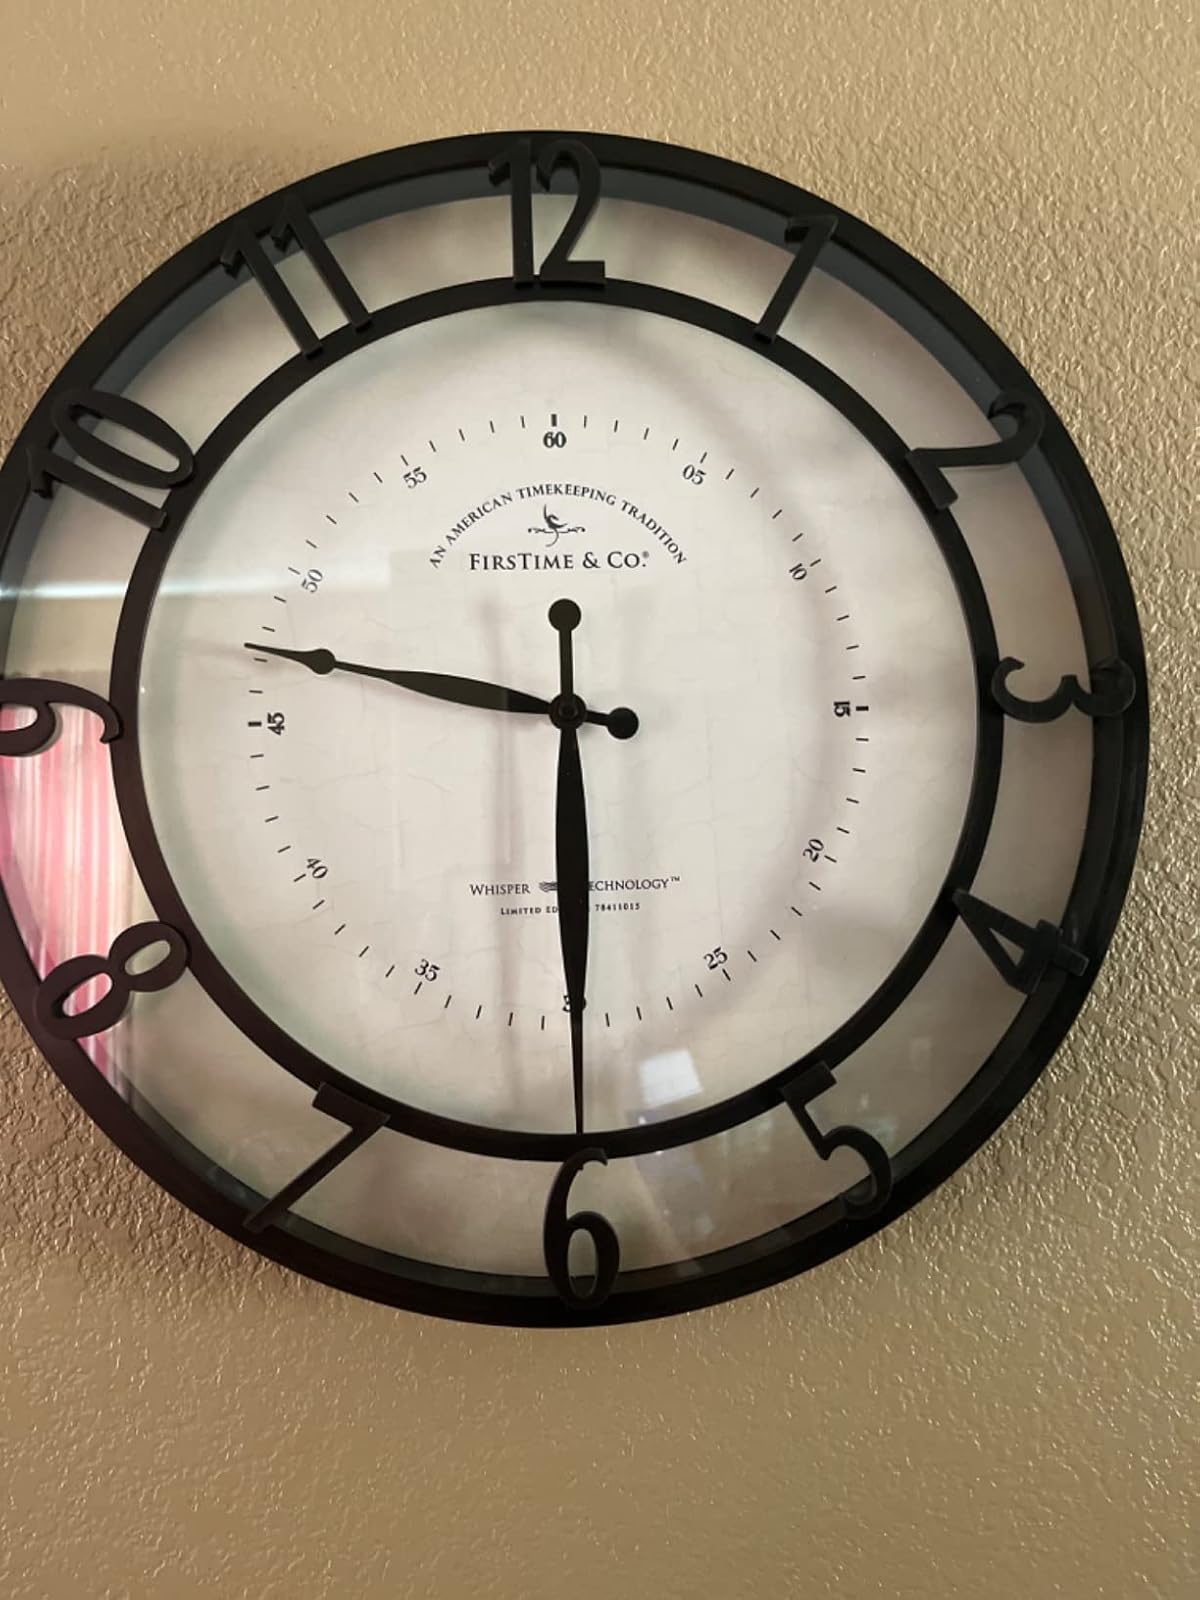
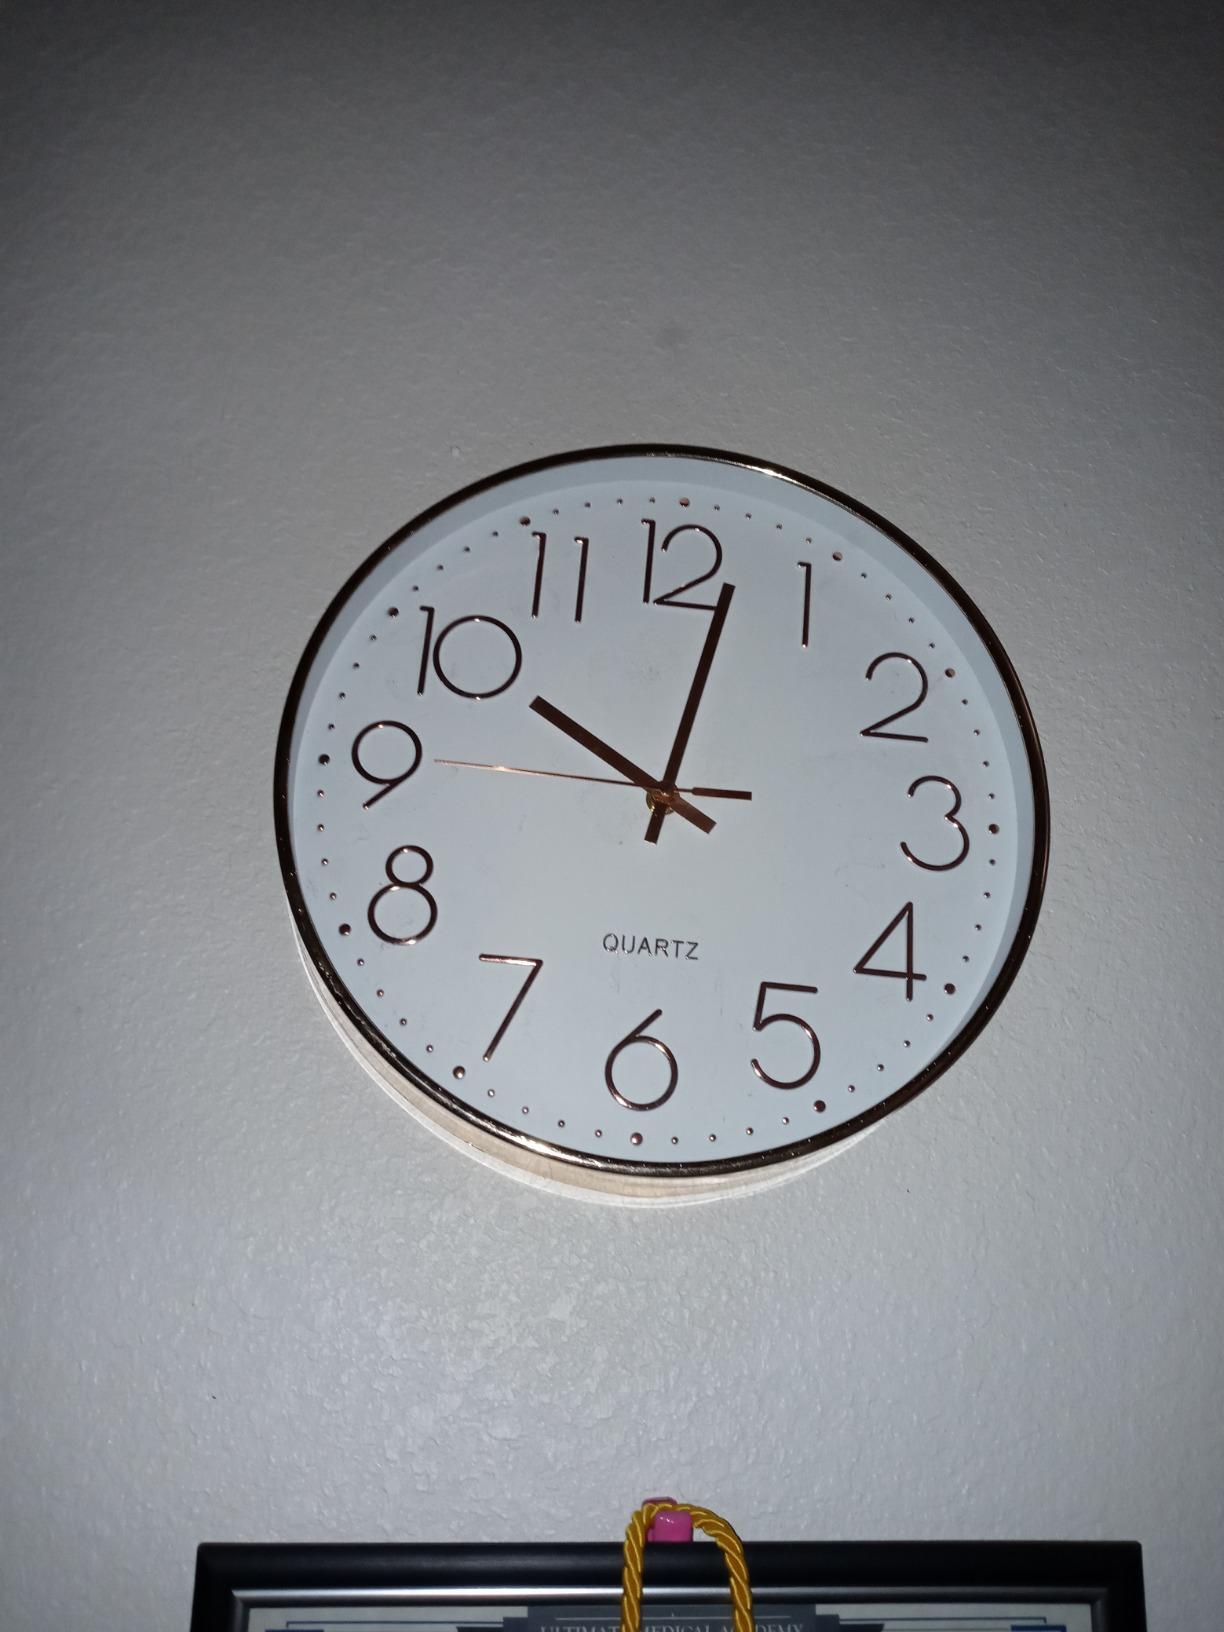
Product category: clock
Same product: no